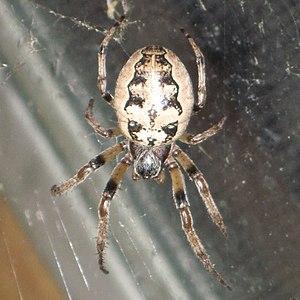
Larinioides cornutus, l'Épeire des roseaux, est une espèce d'araignées aranéomorphes de la famille des Araneidae.